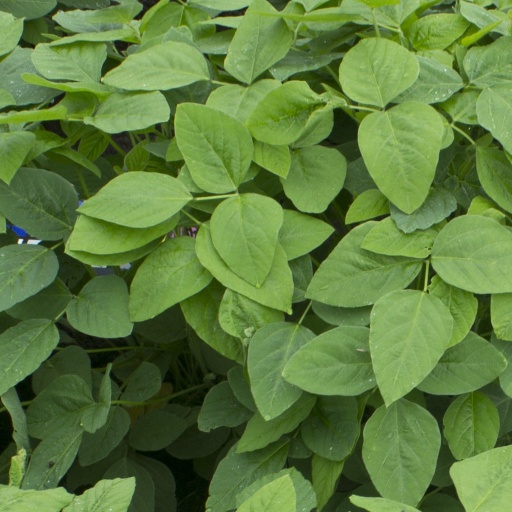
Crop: soybean